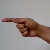
The image shows a hand gesture representing the letter 'G' in Indian Sign Language.